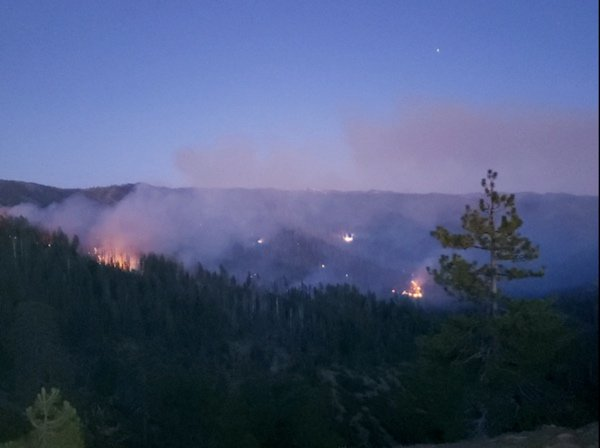
Fire: yes
Smoke: yes